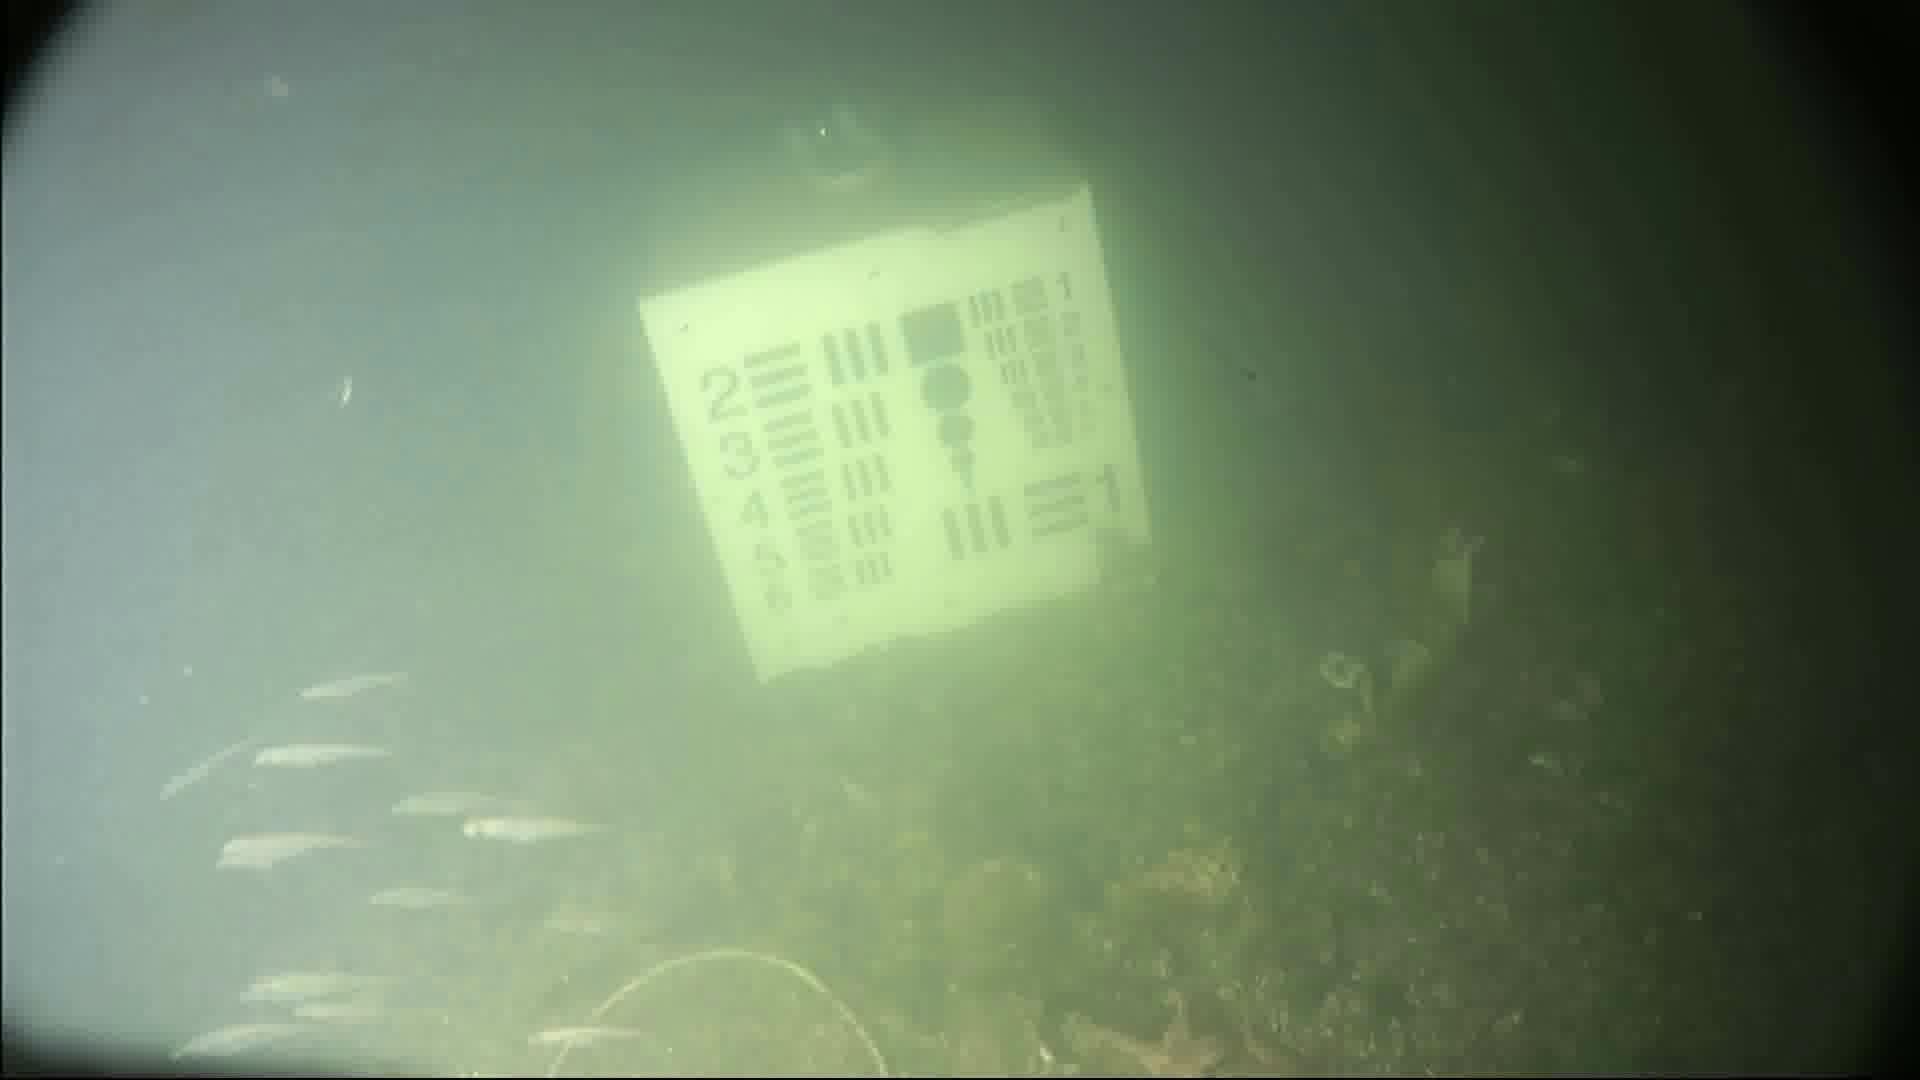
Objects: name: small_fish
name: starfish